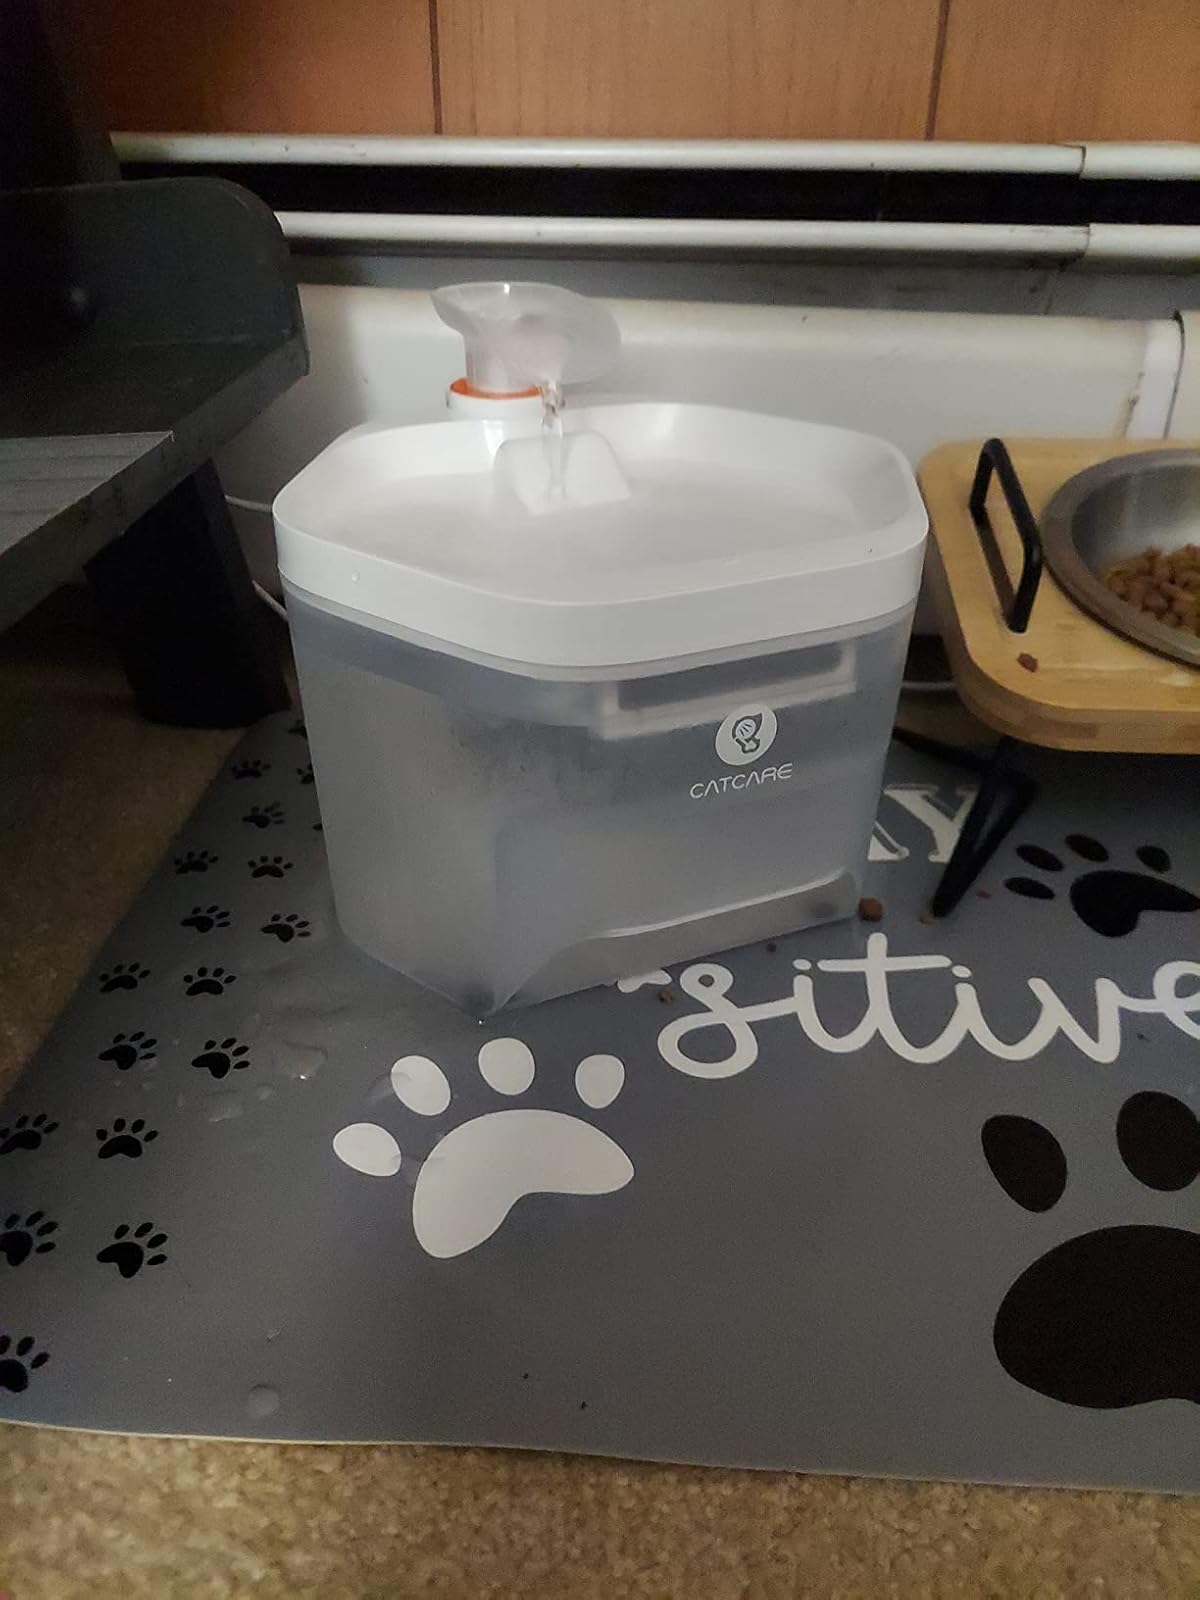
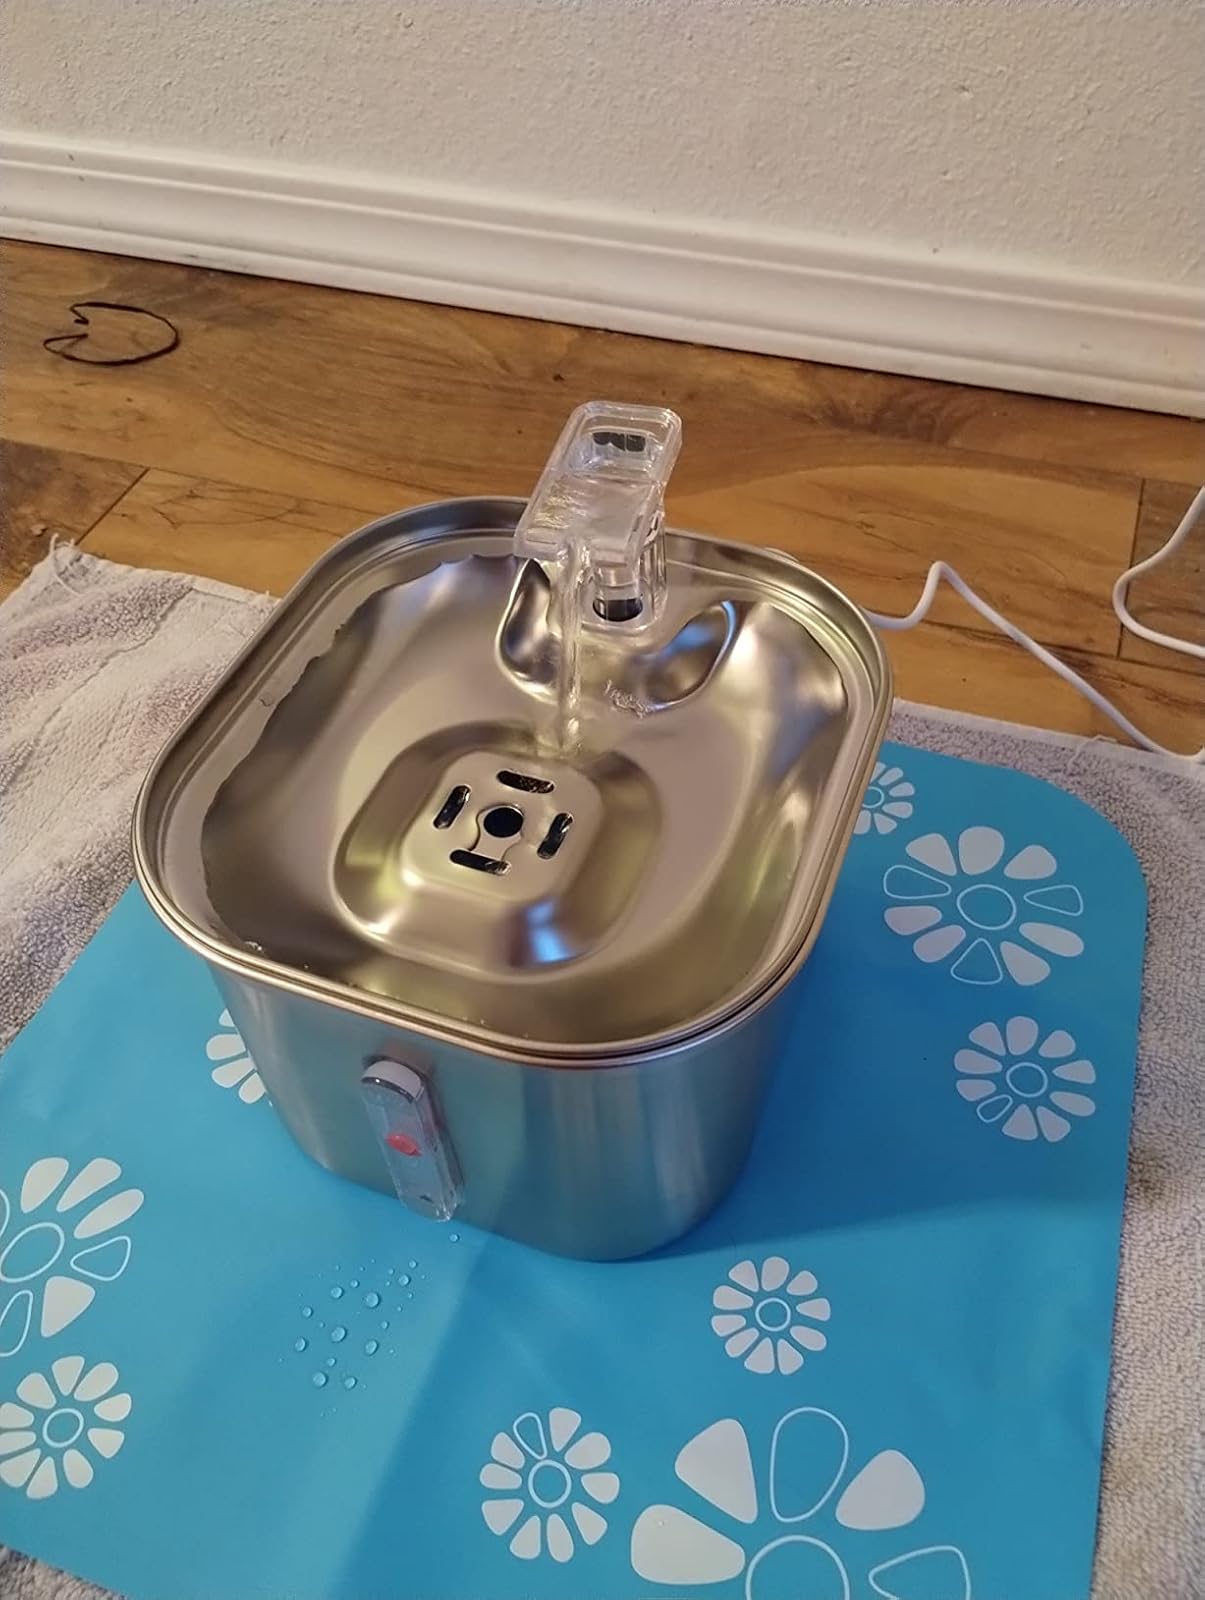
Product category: items_bowl
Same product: no